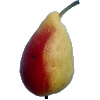
Label: Pear 2